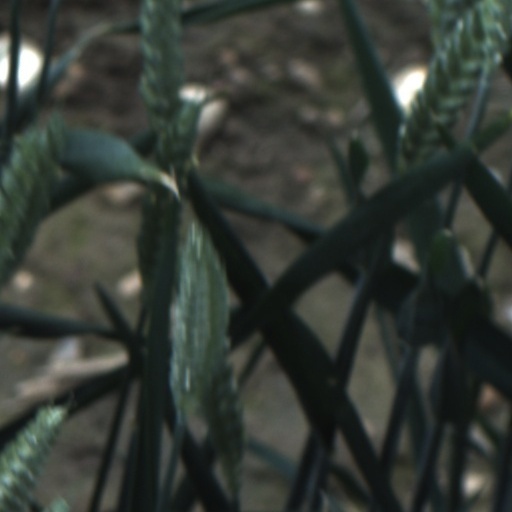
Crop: wheat